Rann of Kutch

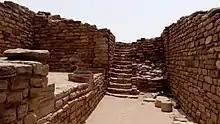
Ruins at Dholavira

The people of the Indus Civilization appear to have settled in the Rann of Kutch around 3500 BCE. The Indus city of Dholavira, the largest Indus site in India, is located in the Rann of Kutch. This city was built on the Tropic of Cancer, possibly indicating that Dholavira's inhabitants were skilled in astronomy. The Rann of Kutch also contained the industrial site of Khirasara, where a warehouse was found.